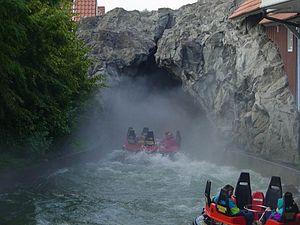
Fjord Rafting est une attraction de type bouées du parc Europa-Park ouverte en 1991, construite par Intamin AG.
Beto Carrero World